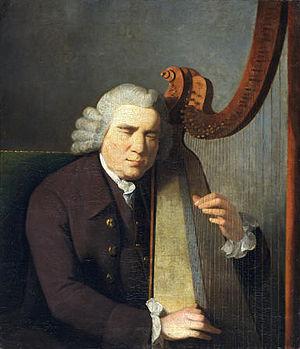
John Parry est un des plus célèbres harpistes du Pays de Galles.